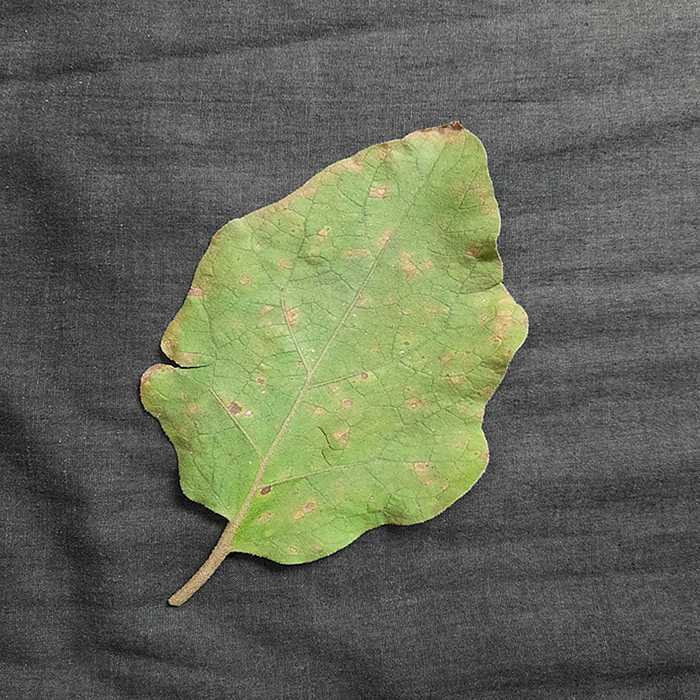
Plant: Eggplant
Label: Eggplant Cercopora leaf spot